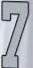
Number: 7